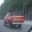
Label: pickup_truck